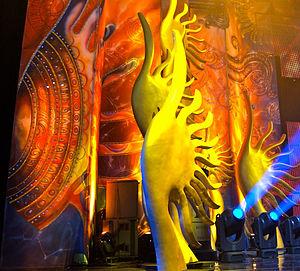
Les International Indian Film Academy Awards sont des récompenses remises par l'Académie internationale du film indien au cours d'une cérémonie annuelle consacrée aux films indiens distribués mondialement.
La 12ᵉ cérémonie de remise des International Indian Film Academy Awards, présentée par Anil Kapoor et Shahrukh Khan, s'est déroulée le 25 juin 2011 au Centre Rogers de Toronto. Dabangg d'Abhinav Kashyap a été primé 10 fois suivi de My Name Is Khan, qui l'a été 5 fois, tandis que Once Upon A Time In Mumbaai, nommé à 12 reprises, n'a reçu qu'une seule récompense.